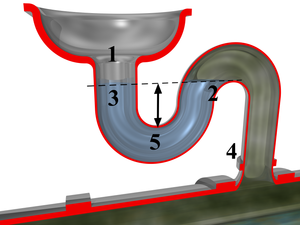
Vandlås / Virkemåde
Det indre af en vandlås.
En vandlås er en VVS-installation, der spærrer for, at lugten fra kloakken kan gå baglæns gennem vandafløb ind i badeværelset / køkkenet. Det enkle princip har været anvendt siden oldtiden, men er patenteret i England omkring 1800. Dens pålidelighed afhænger af vandlåsens dybde og mængden af vand.